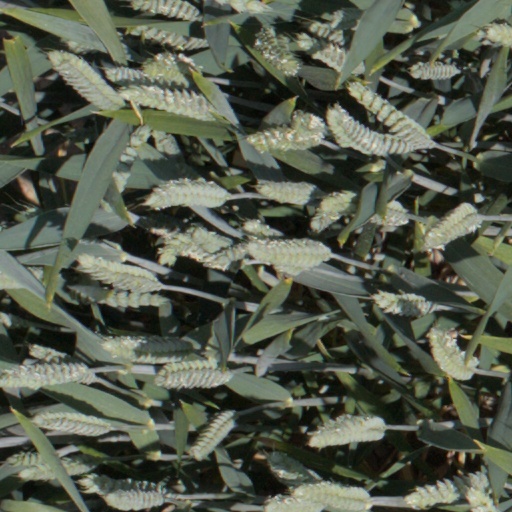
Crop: wheat